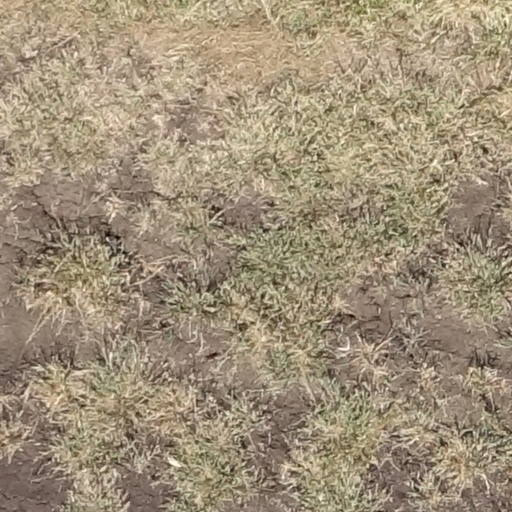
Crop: sorghum